Joseph H. Thompson

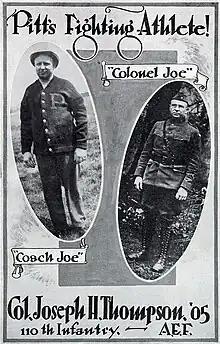
A page from the 1920 Pitt student yearbook

Thompson enlisted in the Pennsylvania National Guard's Company H, 14th Infantry Regiment on 16 February 1905. He was promoted to second lieutenant on 1 November 1906; to captain in Company B, 10th Infantry, Pennsylvania National Guard on 16 December 1909; to major on 29 June 1912; to lieutenant colonel on 28 October 1918; and finally to colonel on 15 March 1919. While serving in WWI he was wounded four times: on 29 September 1918; 30 September 1918; 1 October 1918; and again on 1 October 1918, when he was gassed. He remained on duty after each instance. As of 12 April 1919, he was commanding the 110th Infantry Regiment. Thompson initially returned to the United States on 11 May 1919. He returned to France in June 1919, in order to redeploy the 110th Infantry Regiment to the United States. He was discharged from active duty in December 1919.